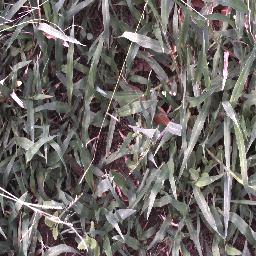
Label: negative